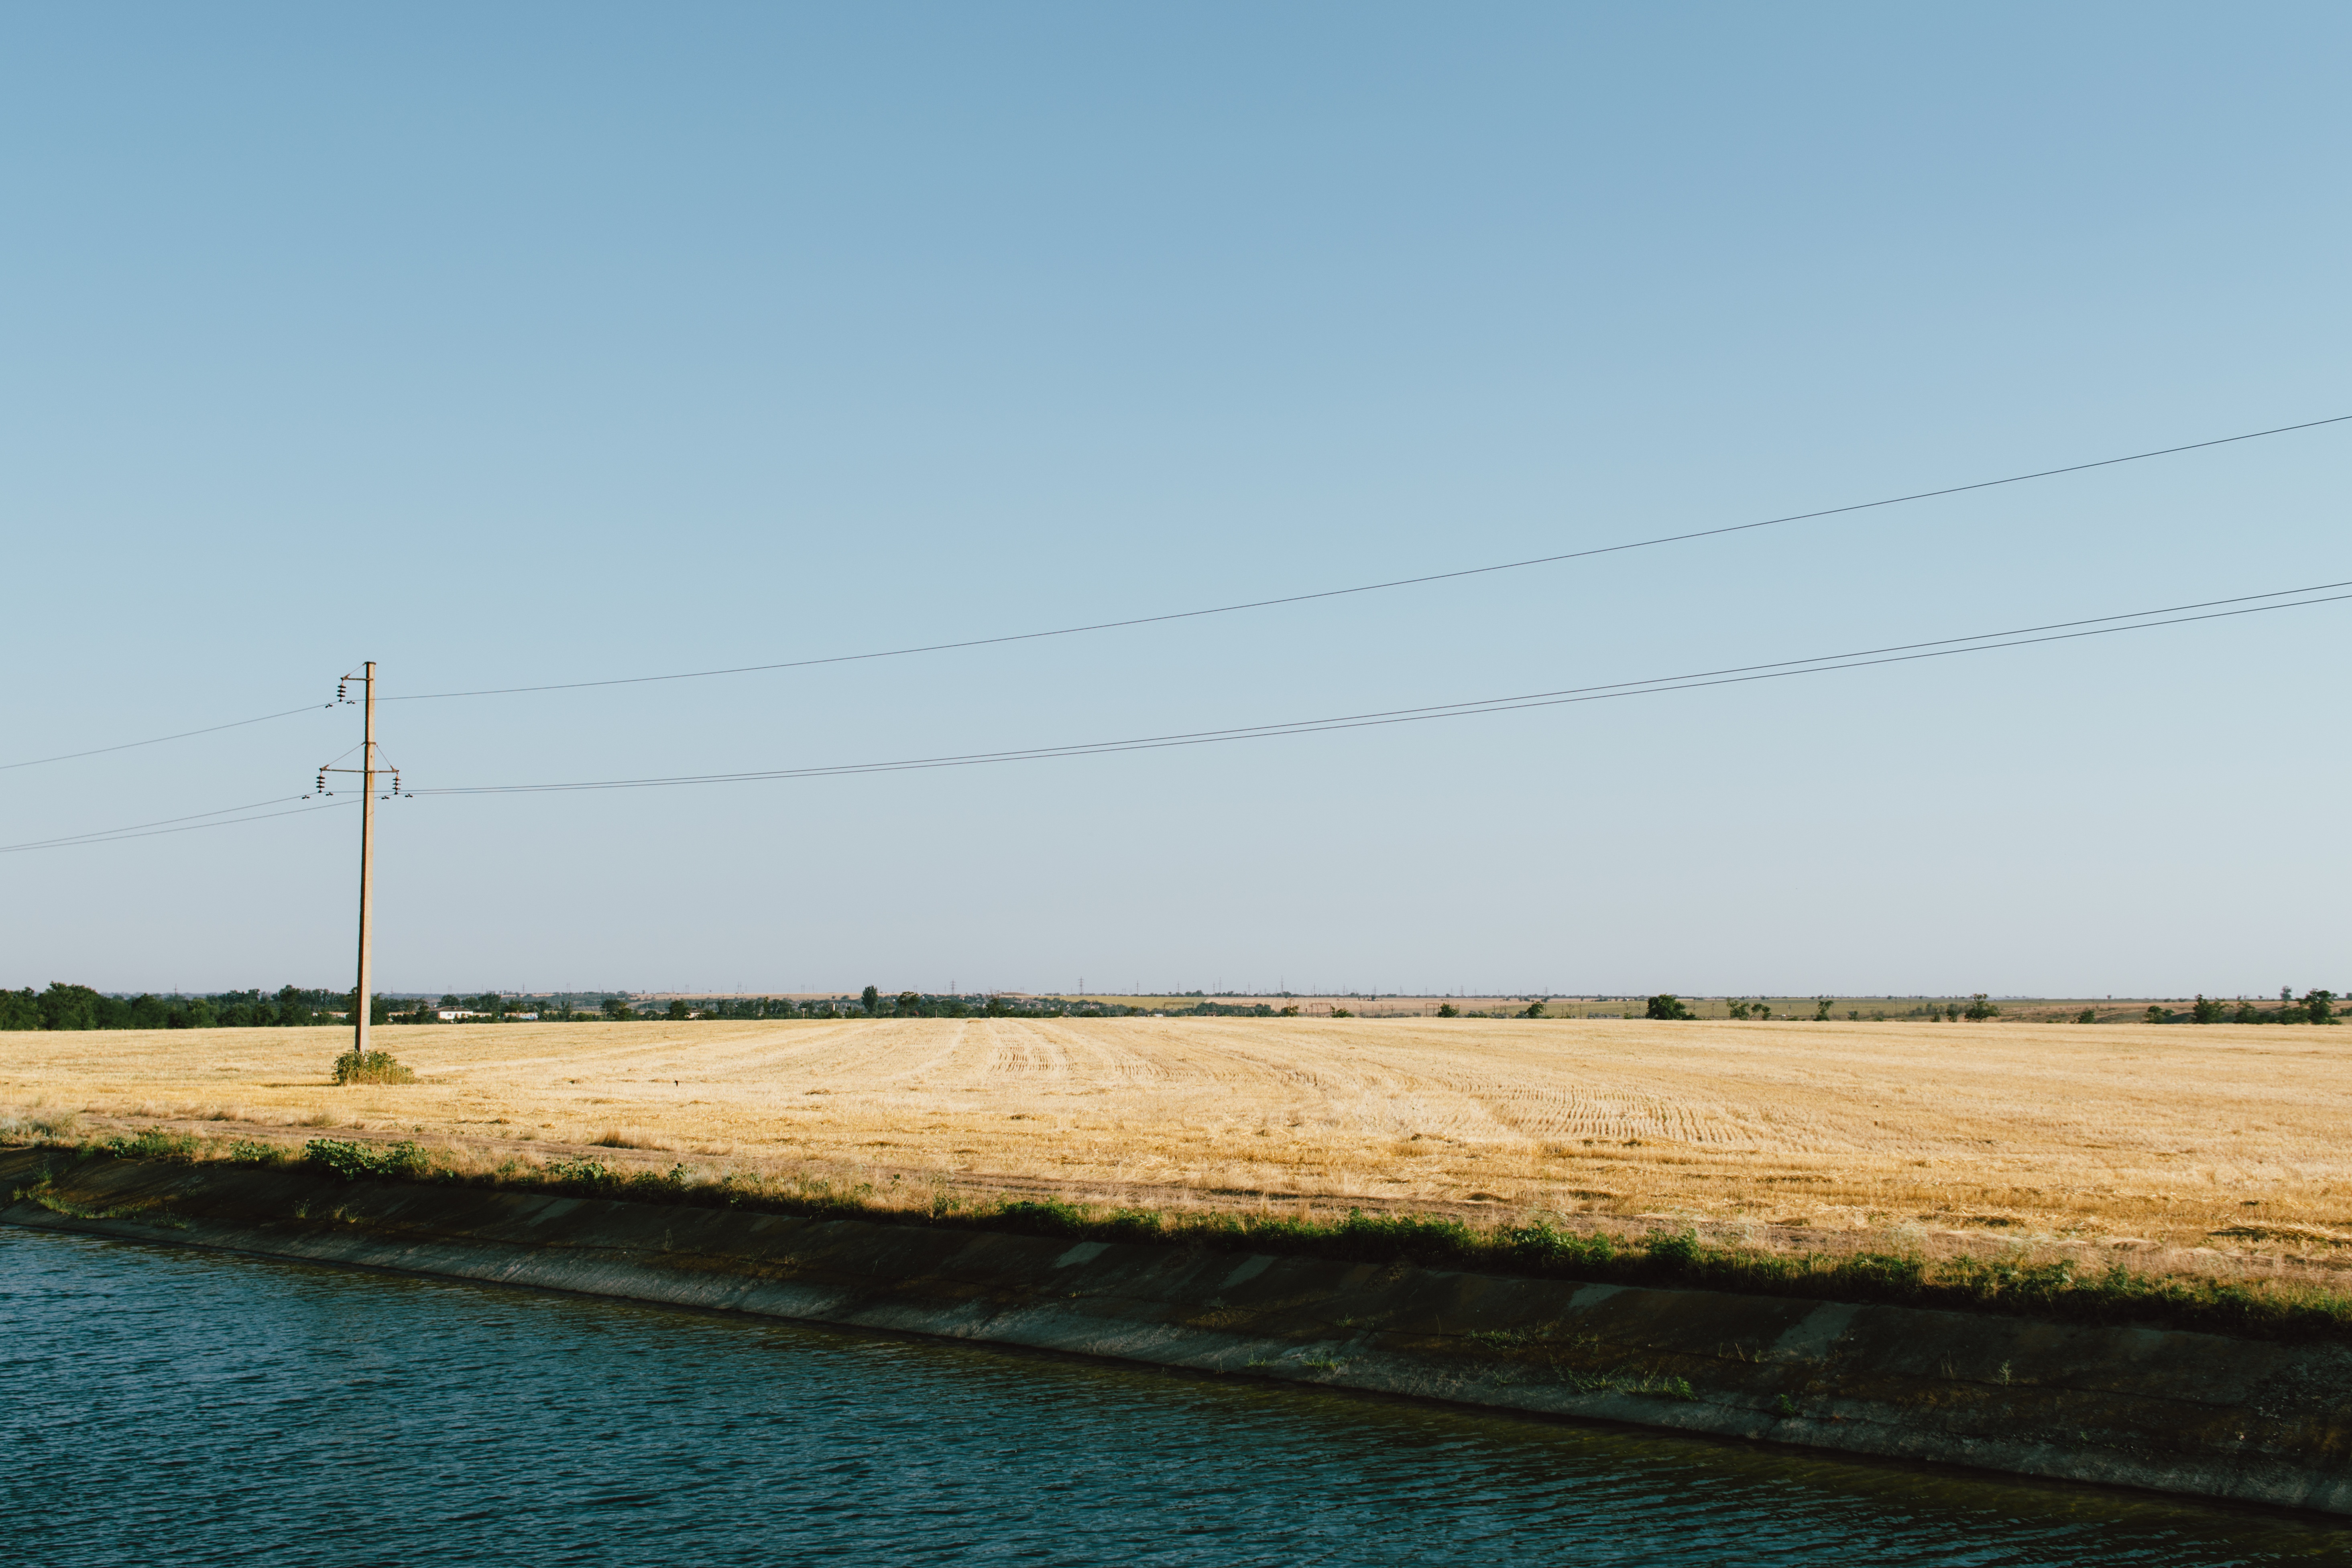
sea, coast, horizon, marsh, sky, field, wind, vehicle, tower, machine, reservoir, waterway, rural area, transmission tower, outdoor structure, overhead power line